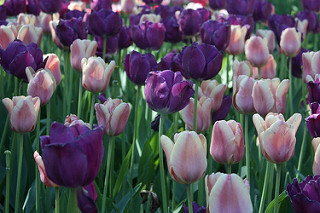
Flower: tulip